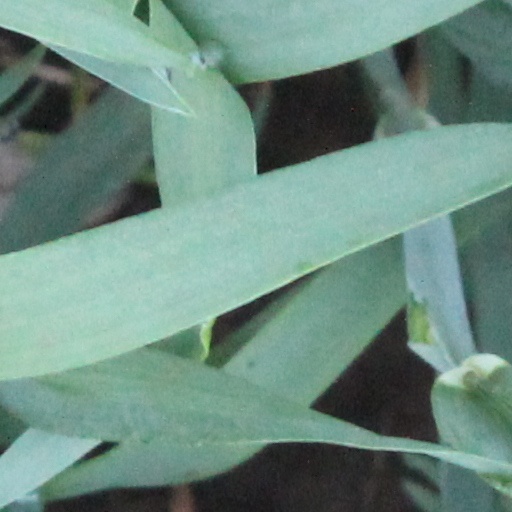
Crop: wheat